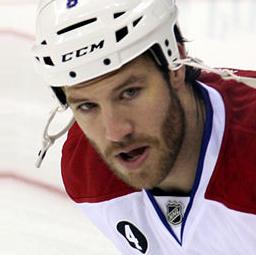
Age: 30